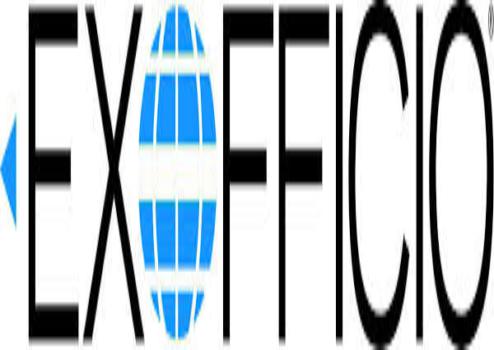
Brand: Exofficio
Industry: Clothes